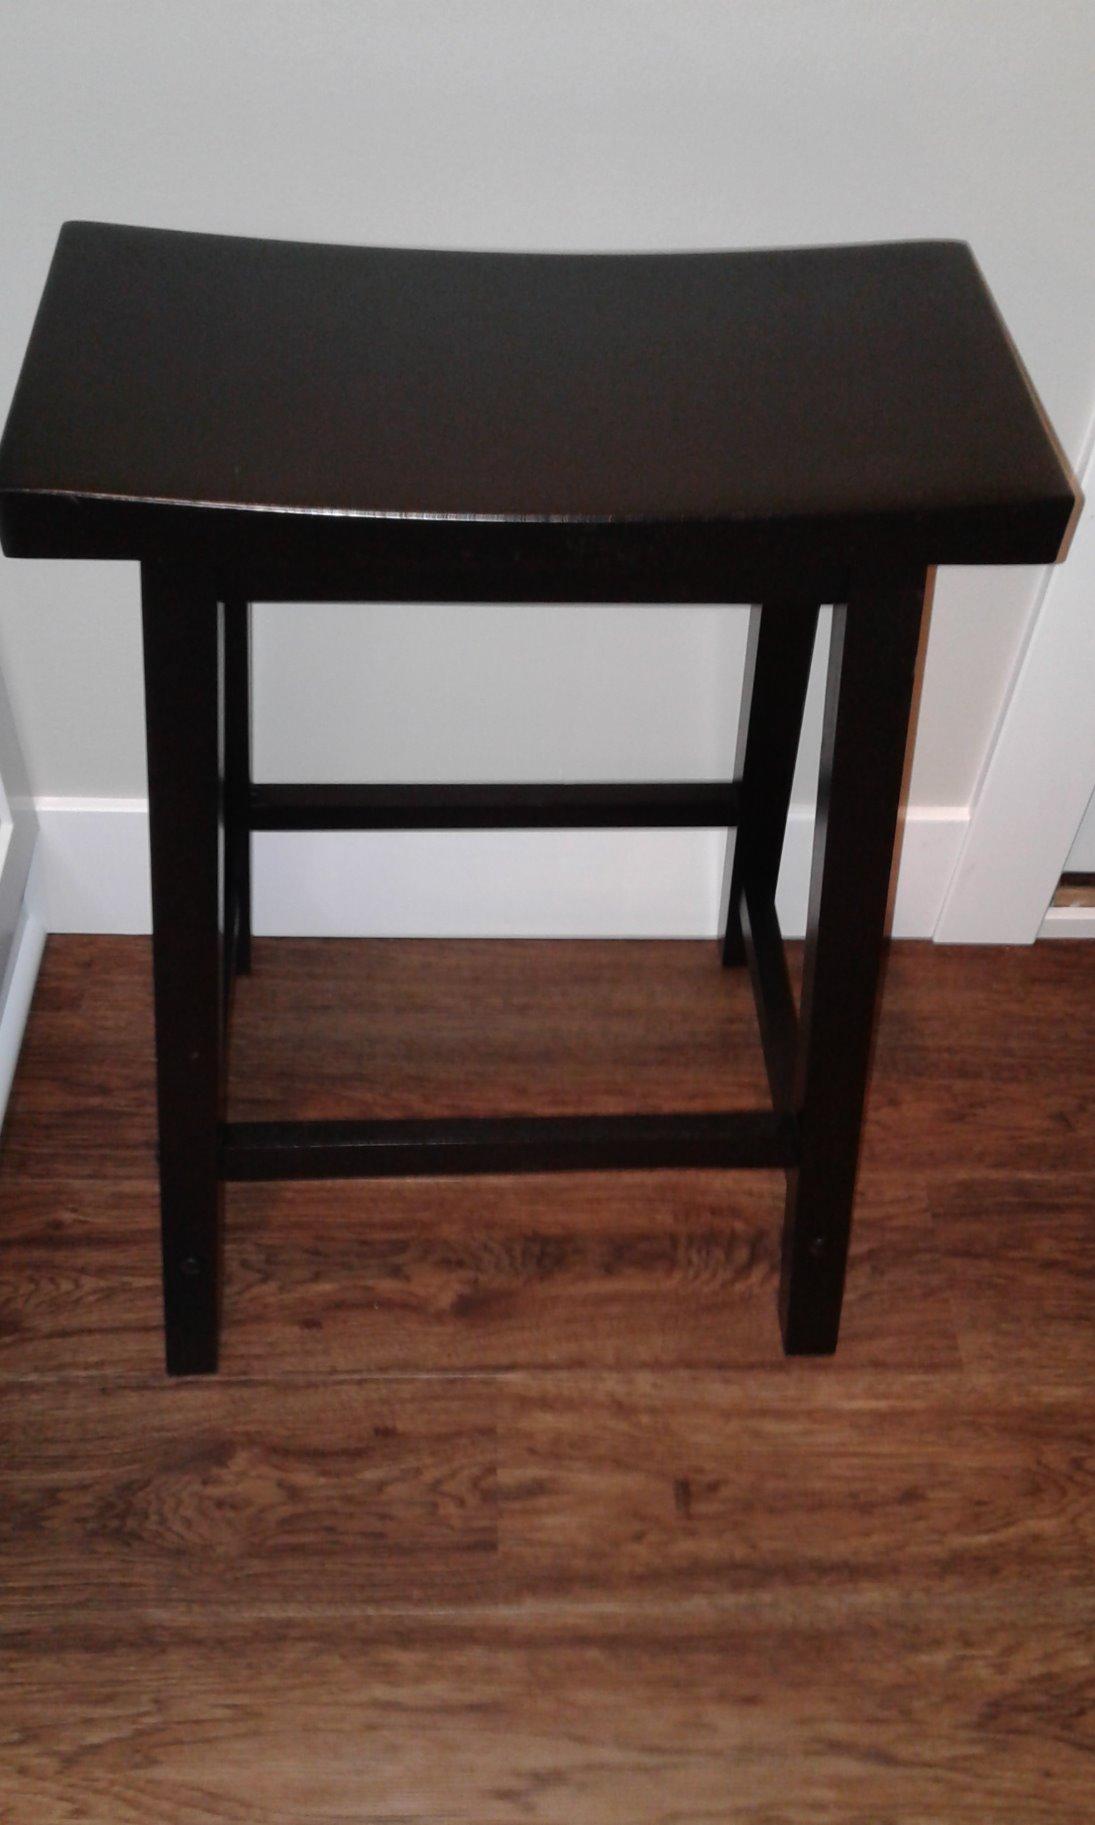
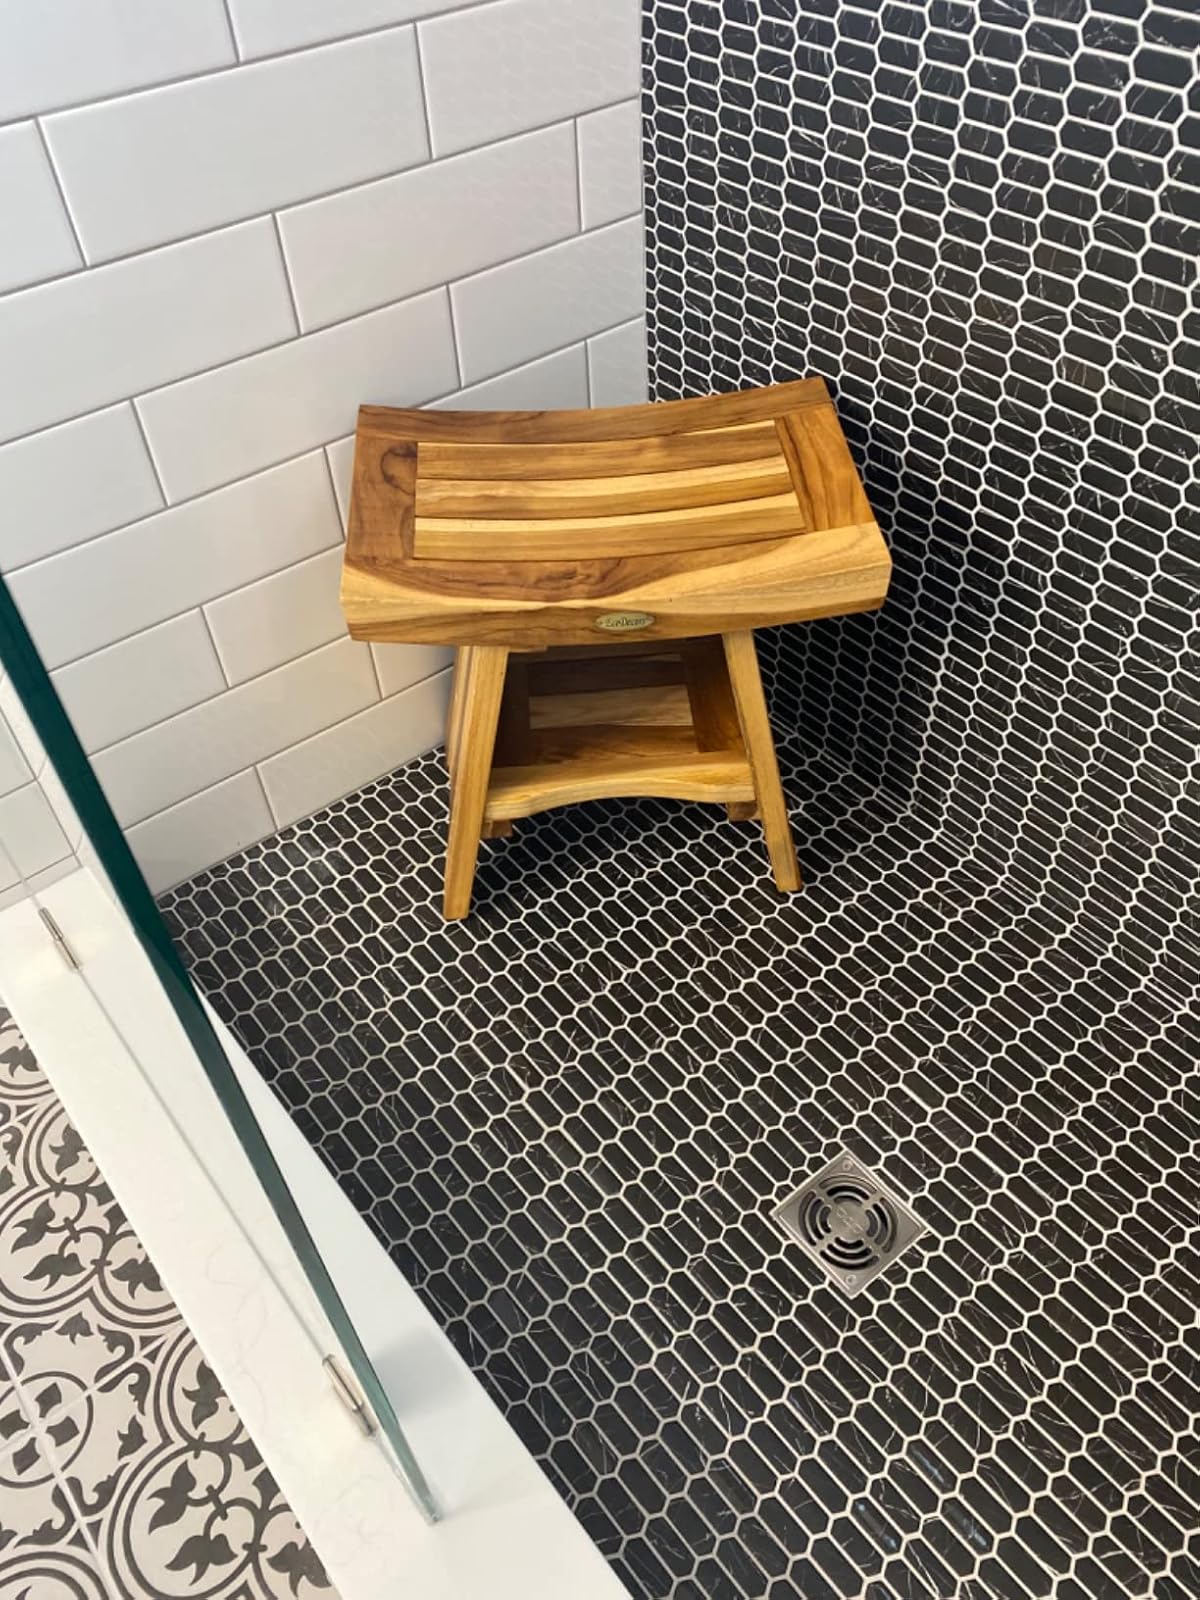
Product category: stool
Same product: no